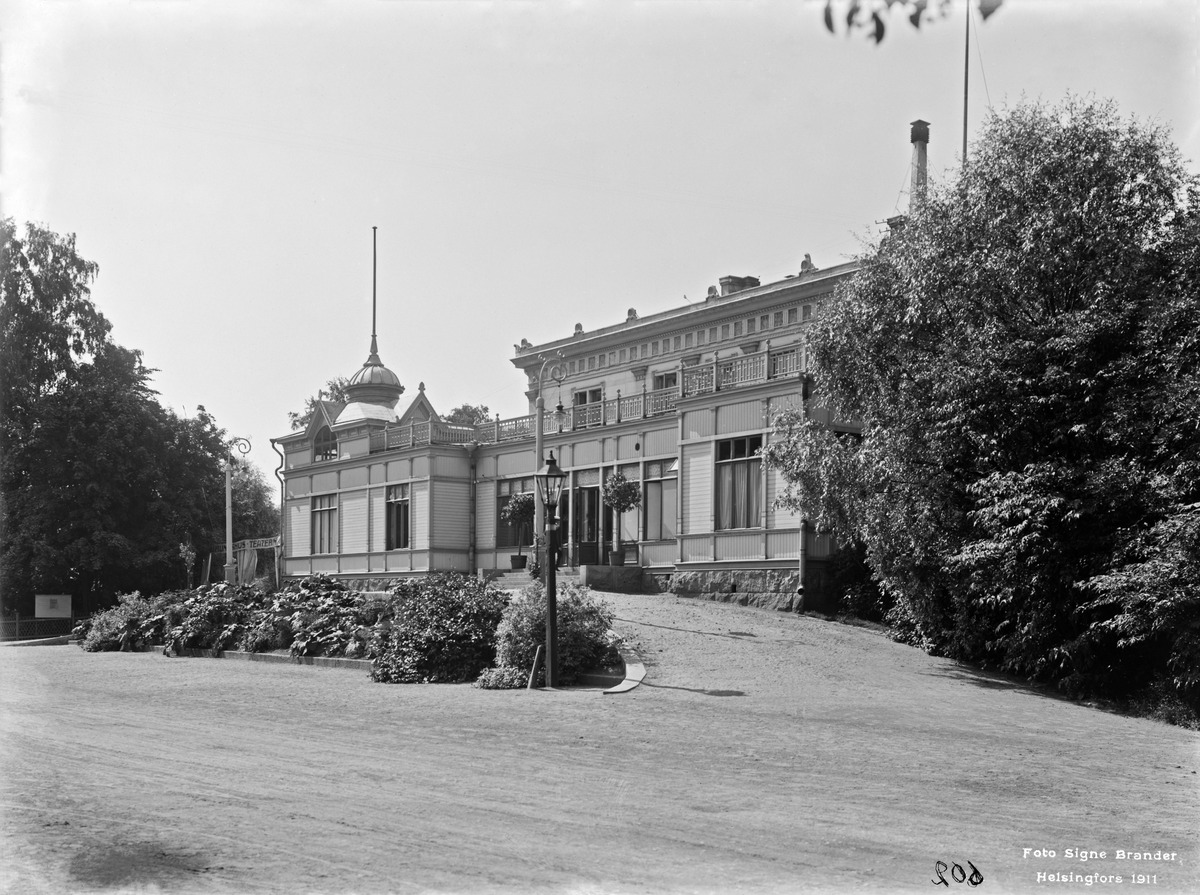
Kaivopuisto
sisällön kuvaus: Kaivopuisto. mustavalkoinen
Kuvaaja: Brander, Signe, valokuvaaja
Ajankohta: kuvausaika 1911
Paikka: Suomi, Uusimaa, Helsinki, Kaivopuisto Helsinki, Iso Puistotie 1
Aiheet: teatterit